Dante's Inferno: Abandon All Hope

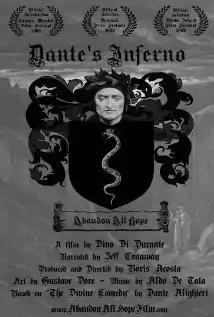
Dante and Virgil at the gate of hell.

Dante's Inferno: Abandon All Hope is a 2010 black and white film produced and directed by Boris Acosta. The story is based on the first part of Dante Alighieri's "Divine Comedy" - "Inferno".